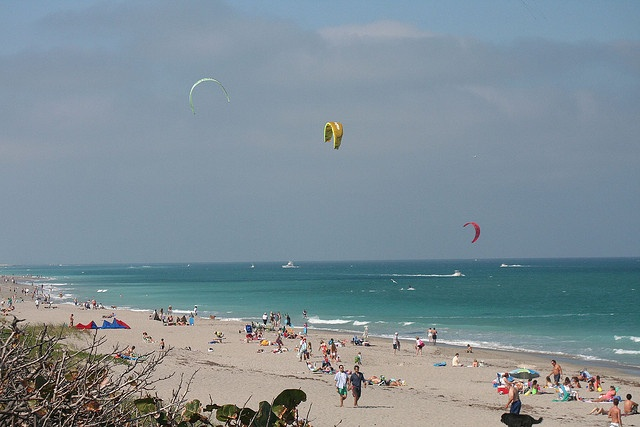
A beach full of people next to the ocean and some people flying kites.
Kite boards fly in the sky as beach goers sun bathe.
some people at a beach and some kites and boats
People flying kites, with many more bodies below on bach
a busy beach with some kites in the air